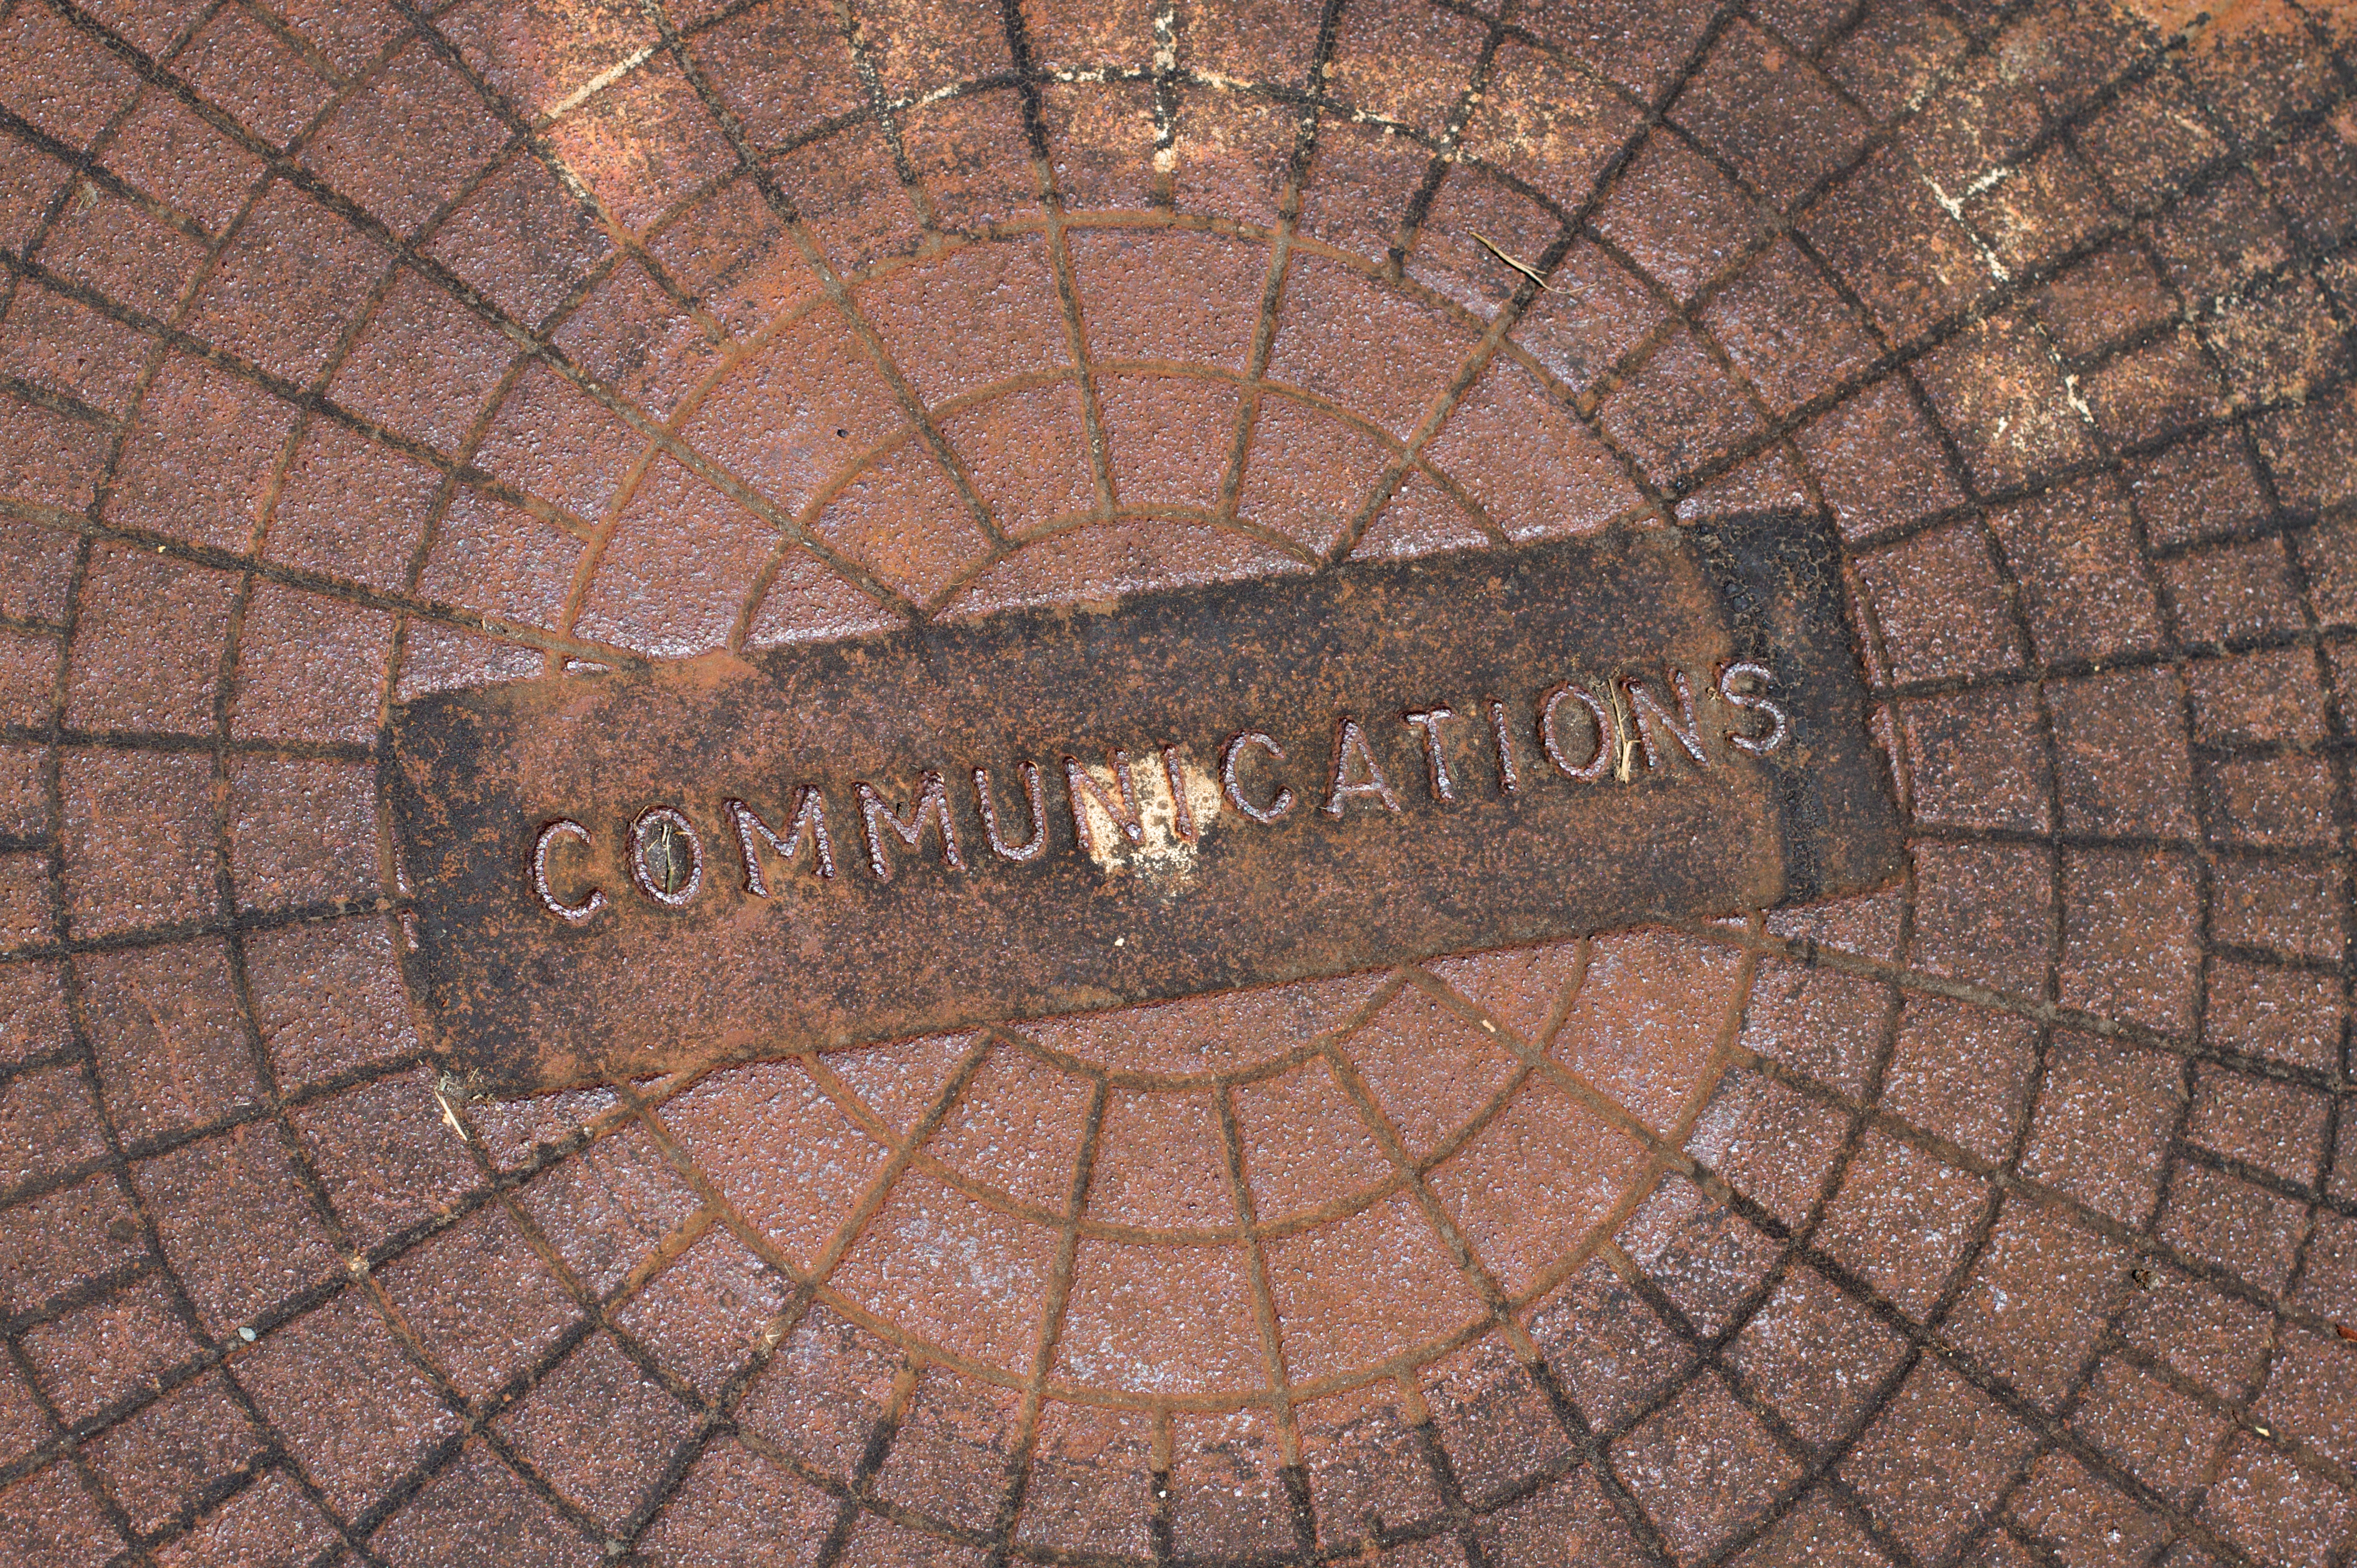
wood, sign, soil, circle, art, symmetry, mosaic, shape, archaeological site, ancient history